Tandy Center Subway

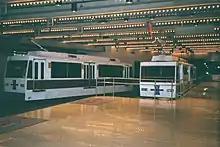
Streetcars at the terminal in 2002

The small subway primarily served patrons visiting the mall at the base of the Tandy Center, which also linked to the downtown location of Fort Worth Public Library. However, the anchor tenant moved out in 1995 and the mall declined. The Tandy Center Subway ceased operation on August 30, 2002.